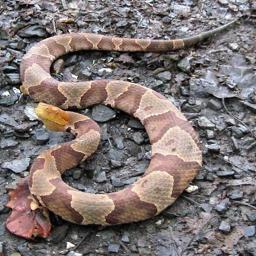
Animal: snakes